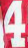
Number: 4